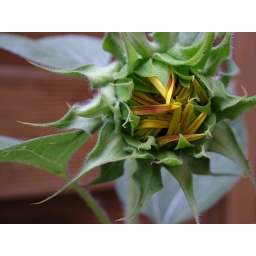
sunflower in Alex's house Berlin